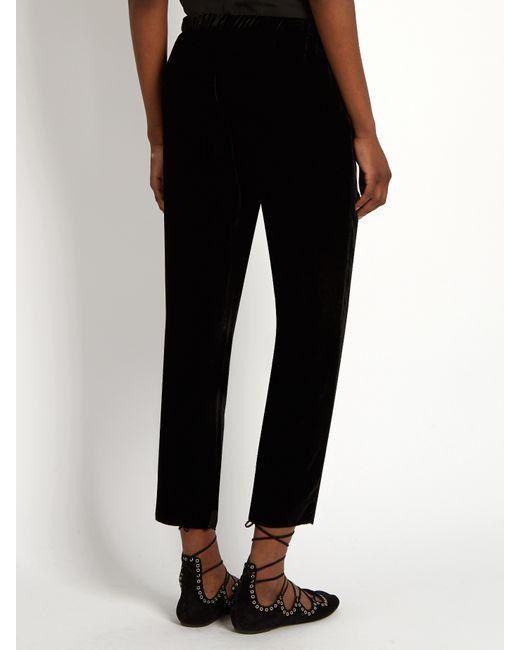
Hose mit geradem Bein aus Samt Schwarz Farbe